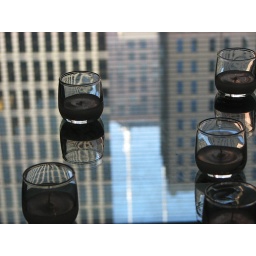
Reflection of buildings on glass table under candles